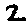
Label: 2